Friedrich Krichauff

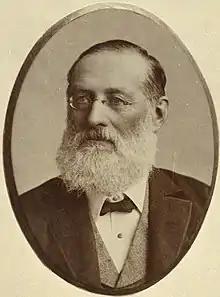

Friedrich Edouard Heinrich Wulf Krichauff (15 December 1824 – 29 September 1904) was a politician in colonial South Australia.